Anglia Ruskin University Faculty of Business and Law

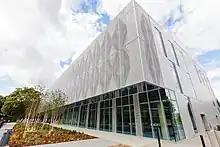
ARU in Peterborough in Cambridgeshire.

The Legal Advisory Board helps to develop courses and foster closer ties with local judiciary and law firms, and the Business Advisory Board helps to enhance the overall quality of business courses at ARU.